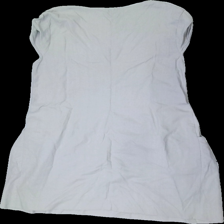
View: back
Type: Dress
Category: Ladies
Brand: Missing
Colors: Beige
Material: 78% viscose, 22% polyester
Cut: Regular, C-collar
Season: All
Price range: 50-100
Recommended usage: Reuse